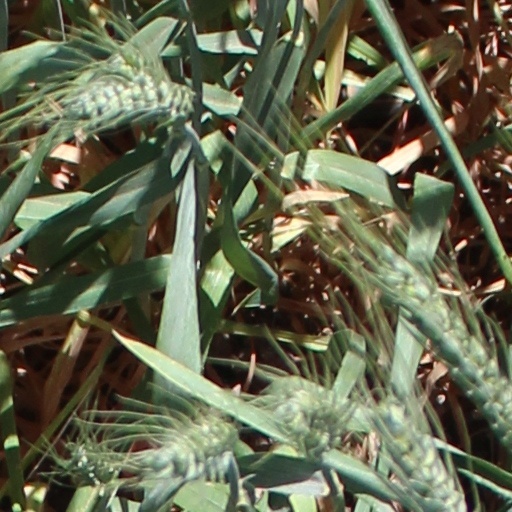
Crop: wheat